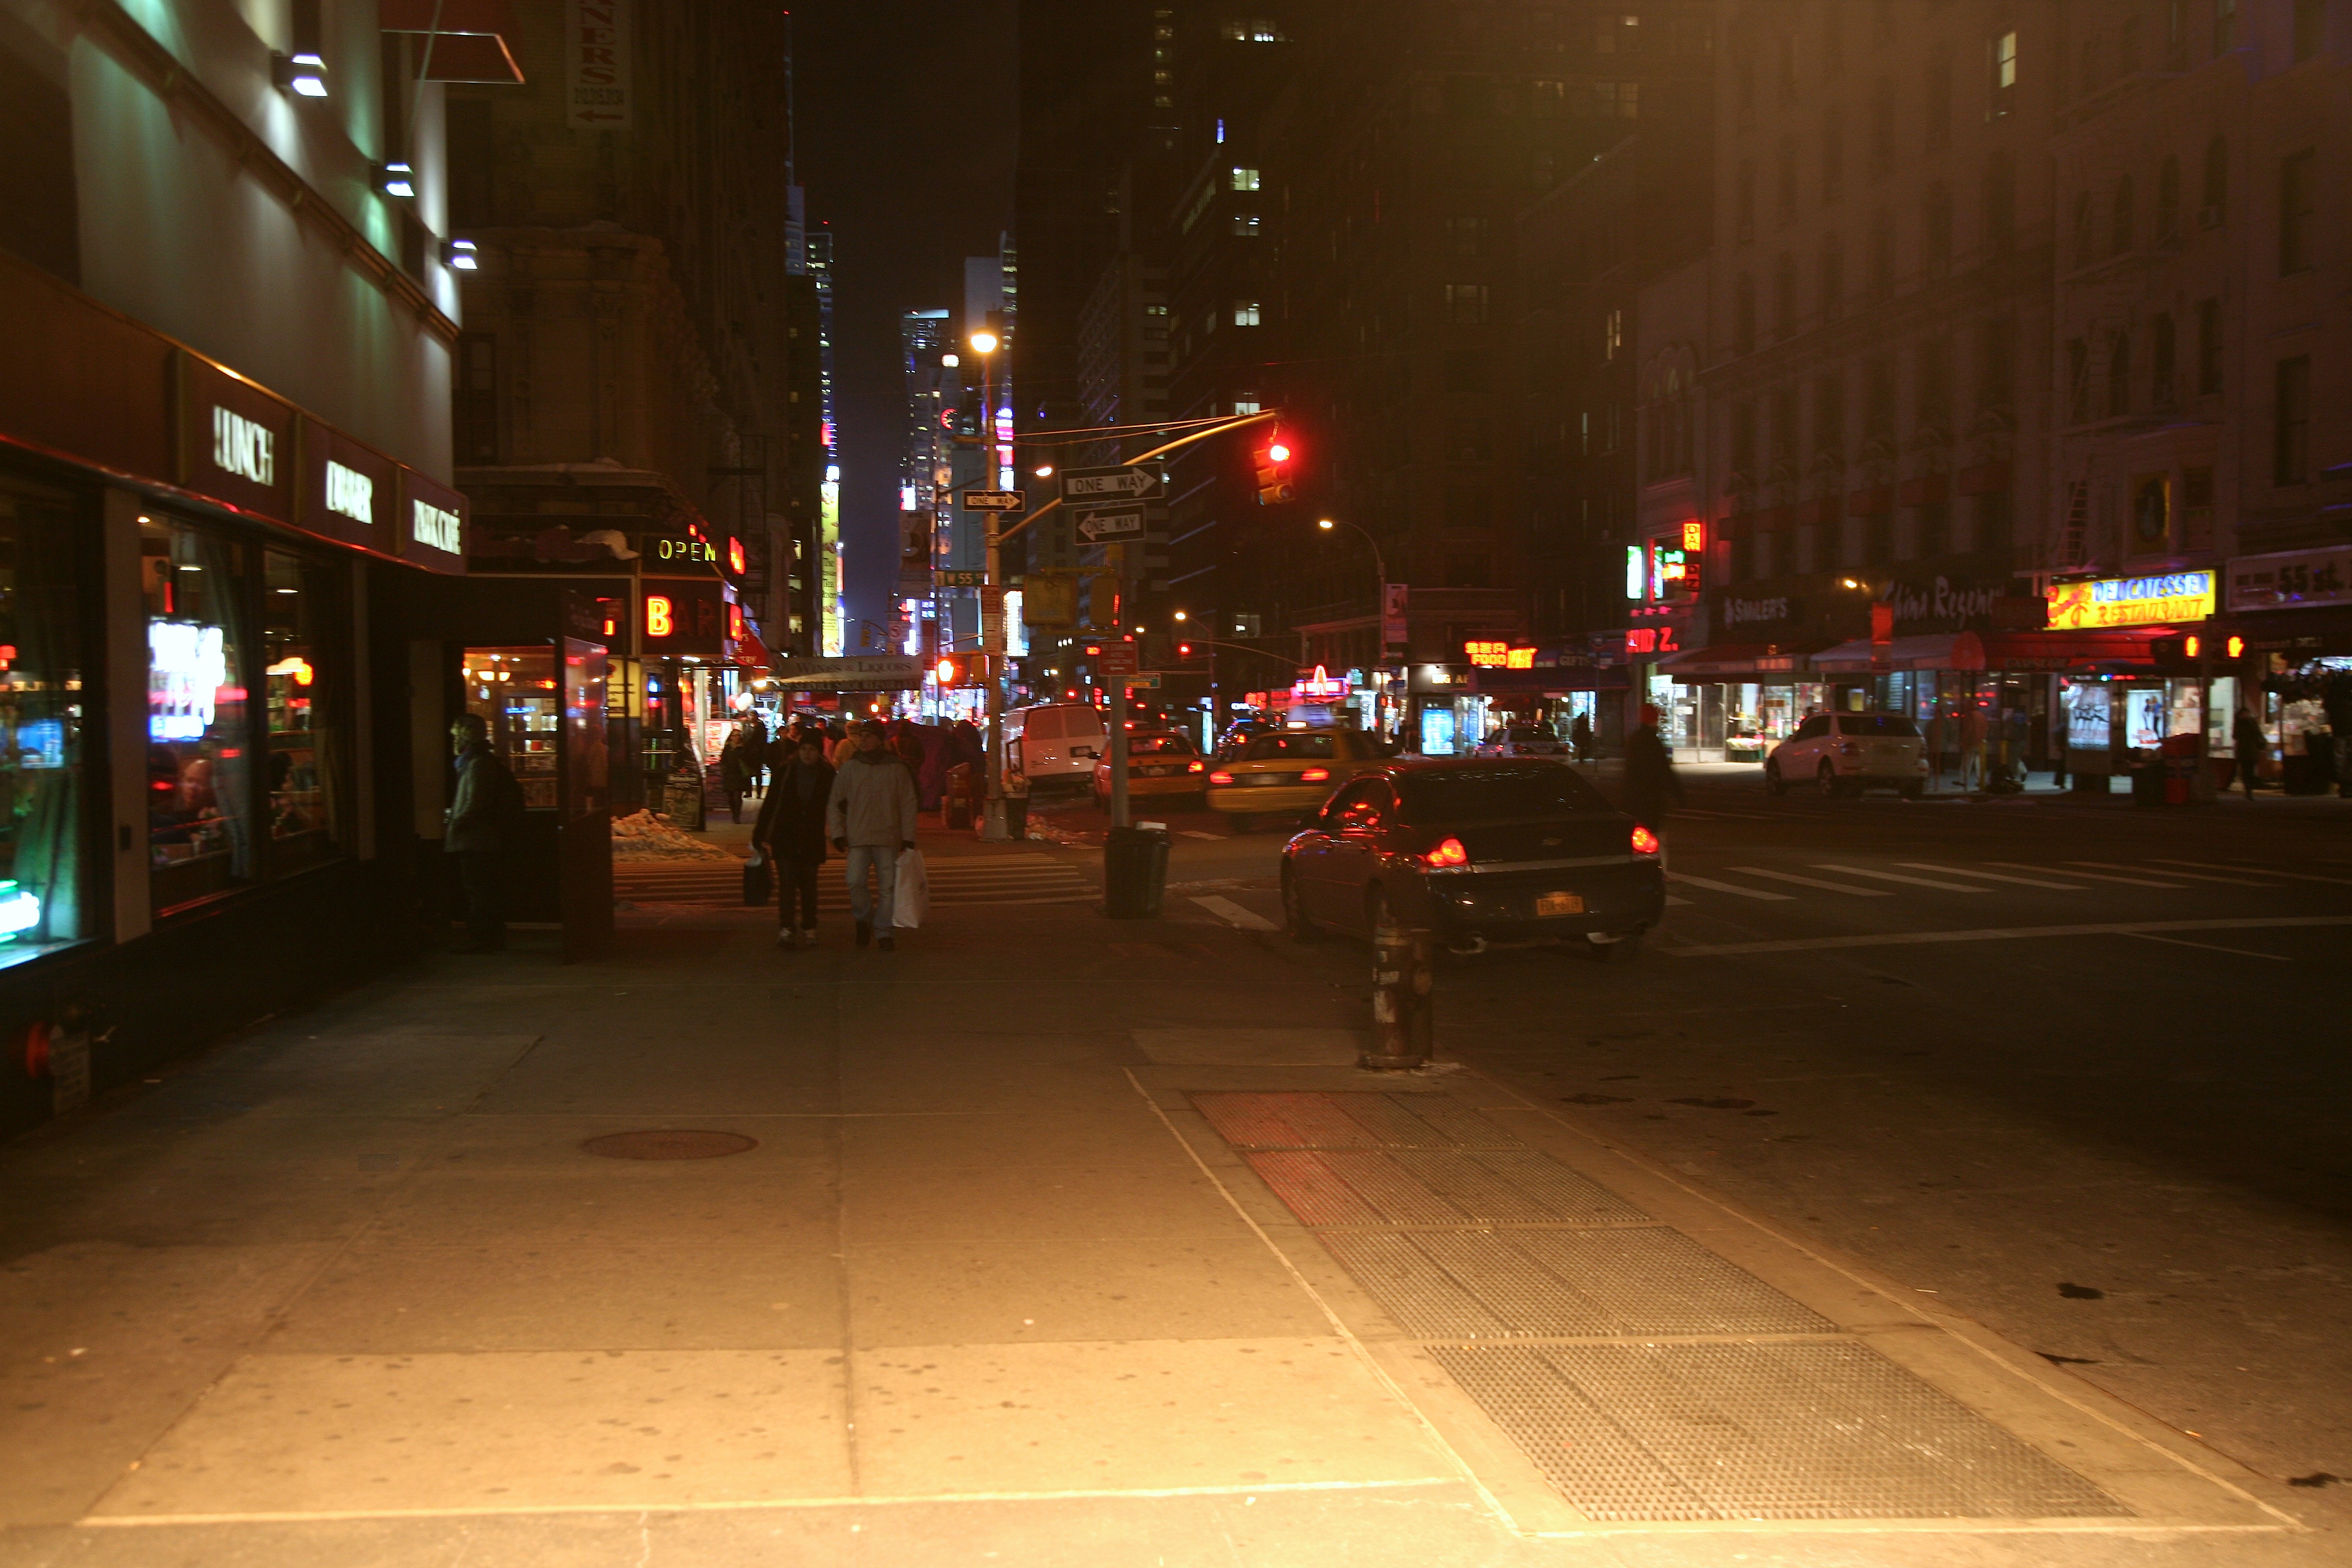
pedestrian, light, road, traffic, street, night, city, downtown, evening, lane, lighting, infrastructure, urban area